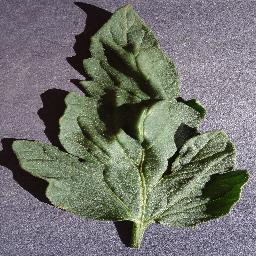
Label: Tomato___healthy